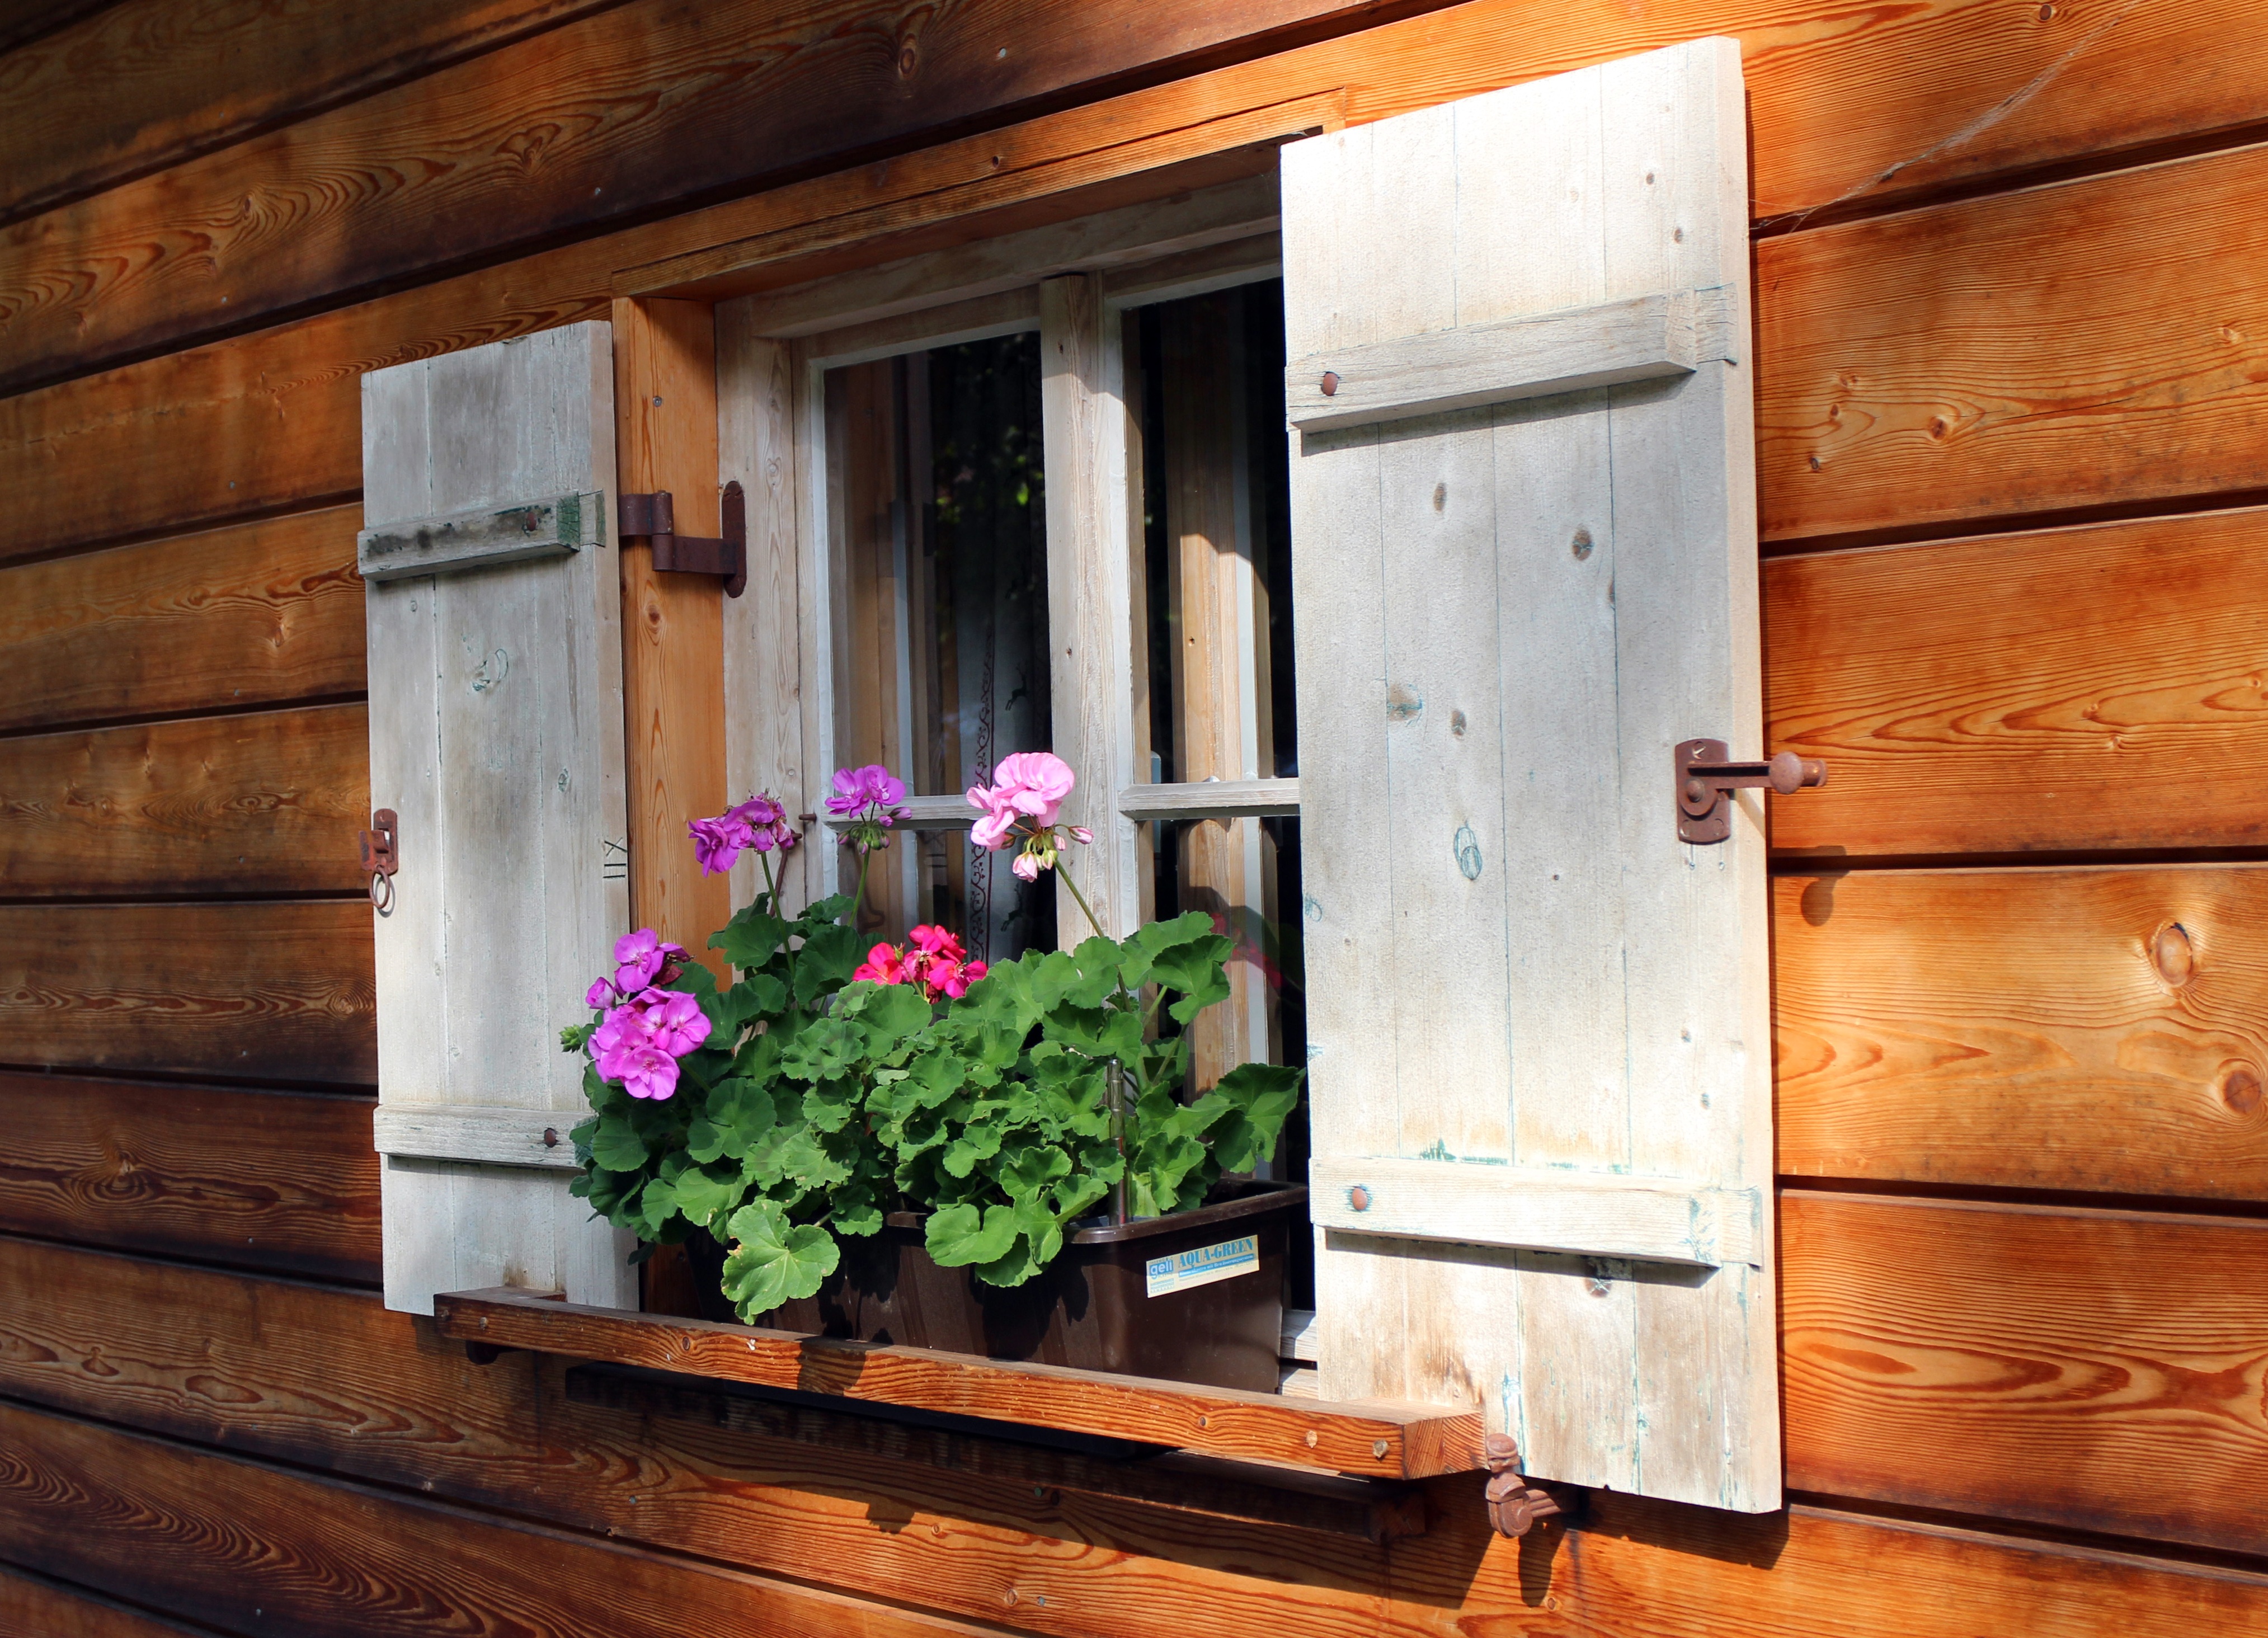
wood, house, flower, window, home, wall, facade, room, deco, flowers, interior design, geranium, shutters, flower box, hauswand, wooden wall, timber fa ade, wooden windows, window flower, house jewelry